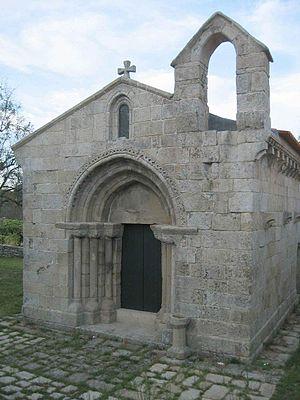
Cet article recense les monuments nationaux du district de Porto, au Portugal.